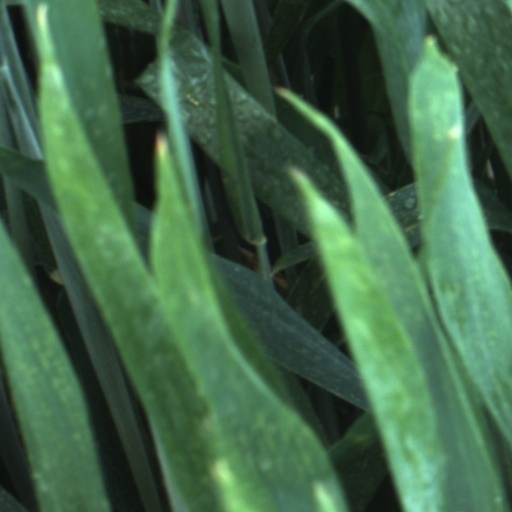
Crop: wheat